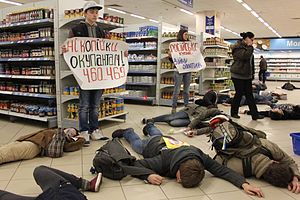
Du skal ikke købe russisk!
"""Du skal ikke købe russisk!"" eller ""Boykot russiske varer"" er en ikke-voldelig kampagne med det formål at boykotte russisk handel i Ukraine. Protesten startede den 14. august 2013 som en reaktion på Ruslands handelsembago mod Ukraine. Den blev organiseret af Vidsich på de sociale medier. Kampagnen blev senere udvidet til en massedistribution af foldere, plakater og kilstremærker til over 45 byer. Ved begyndelsen af Euromajdan-demonstrationerne i november 2013 ebbede kampagnen ud, men vendte tilbage med fuld kraft den 2. marts 2014 under Krimkrisen og den russiske militære intervention i Ukraine."